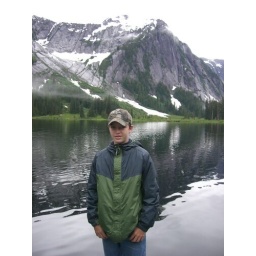
Joe standing on the rudder of the plane on a mountain glacier lake in the misty fjords